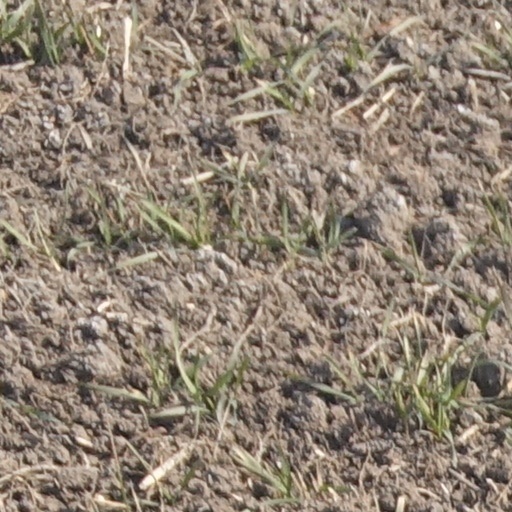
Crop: wheat